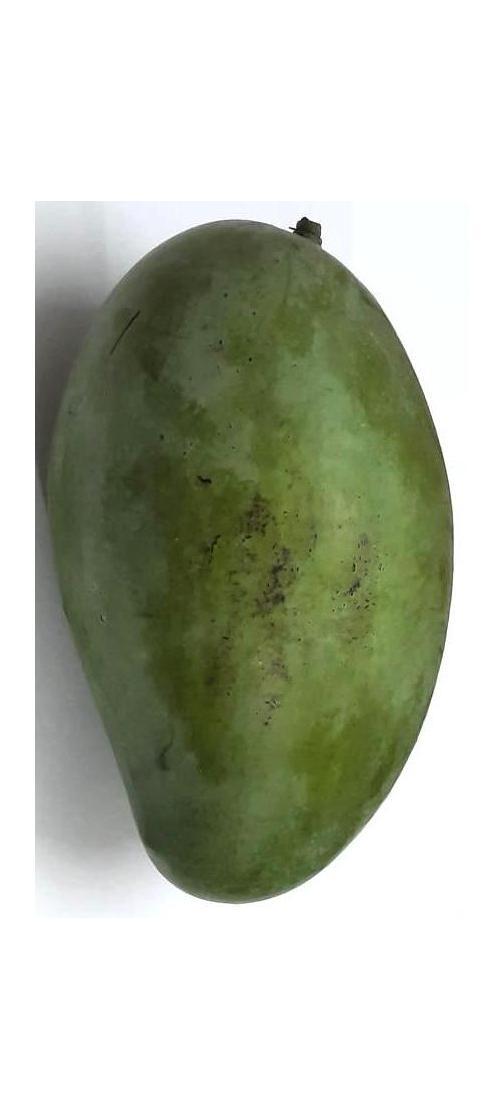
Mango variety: Amrapali